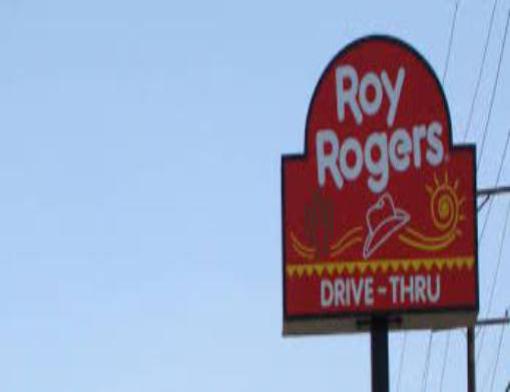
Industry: Food